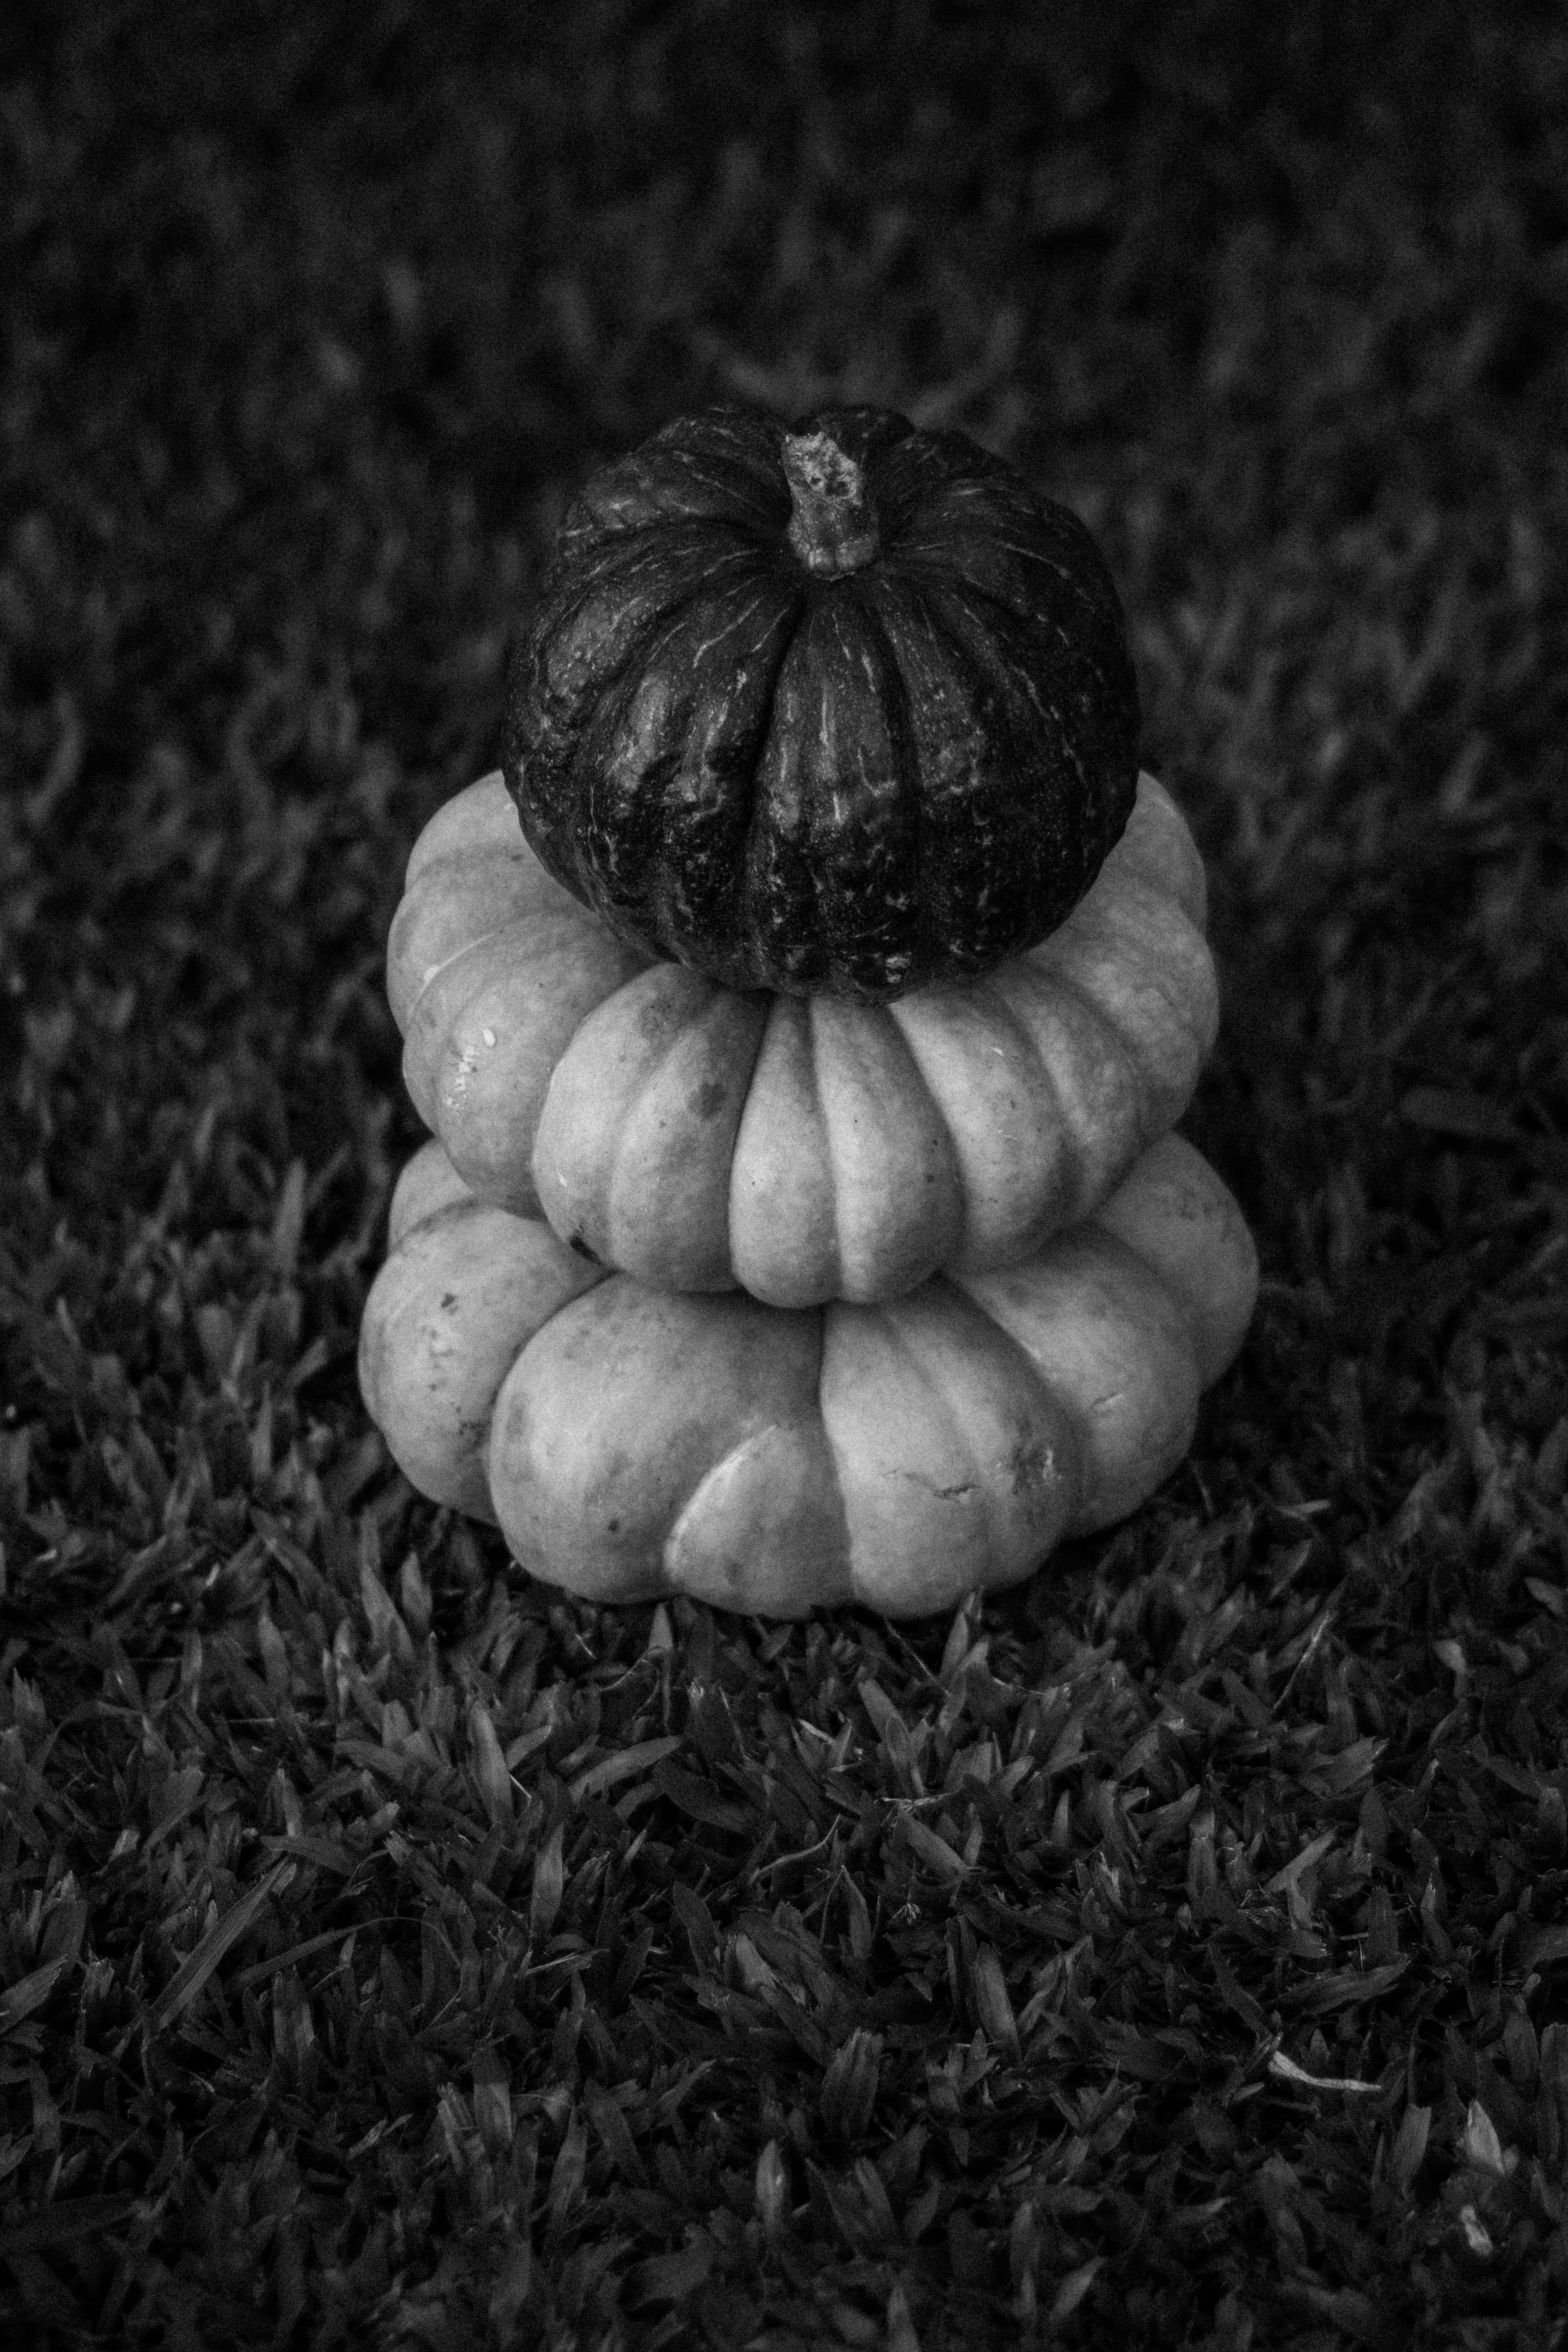
pumpkin, halloween, grass, harvest, black, winter squash, still life photography, black and white, monochrome photography, photography, stock photography, plant, organism, monochrome, calabaza, cucurbita, still life, plant stem, vegetarian food, Colorfulness, gourd, style, squash